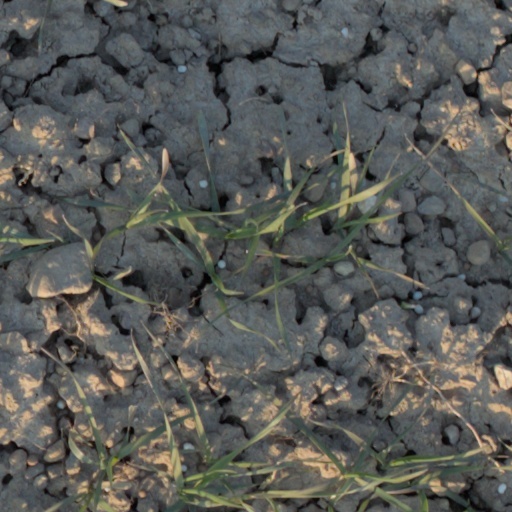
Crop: wheat